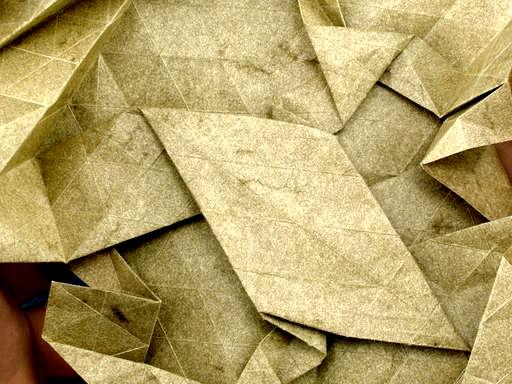
Material: paper